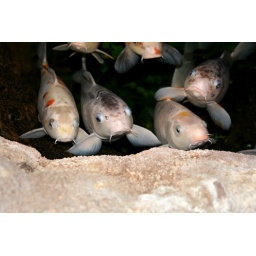
Fish in the clear water at the Underwater Adventure in the Mall of America.